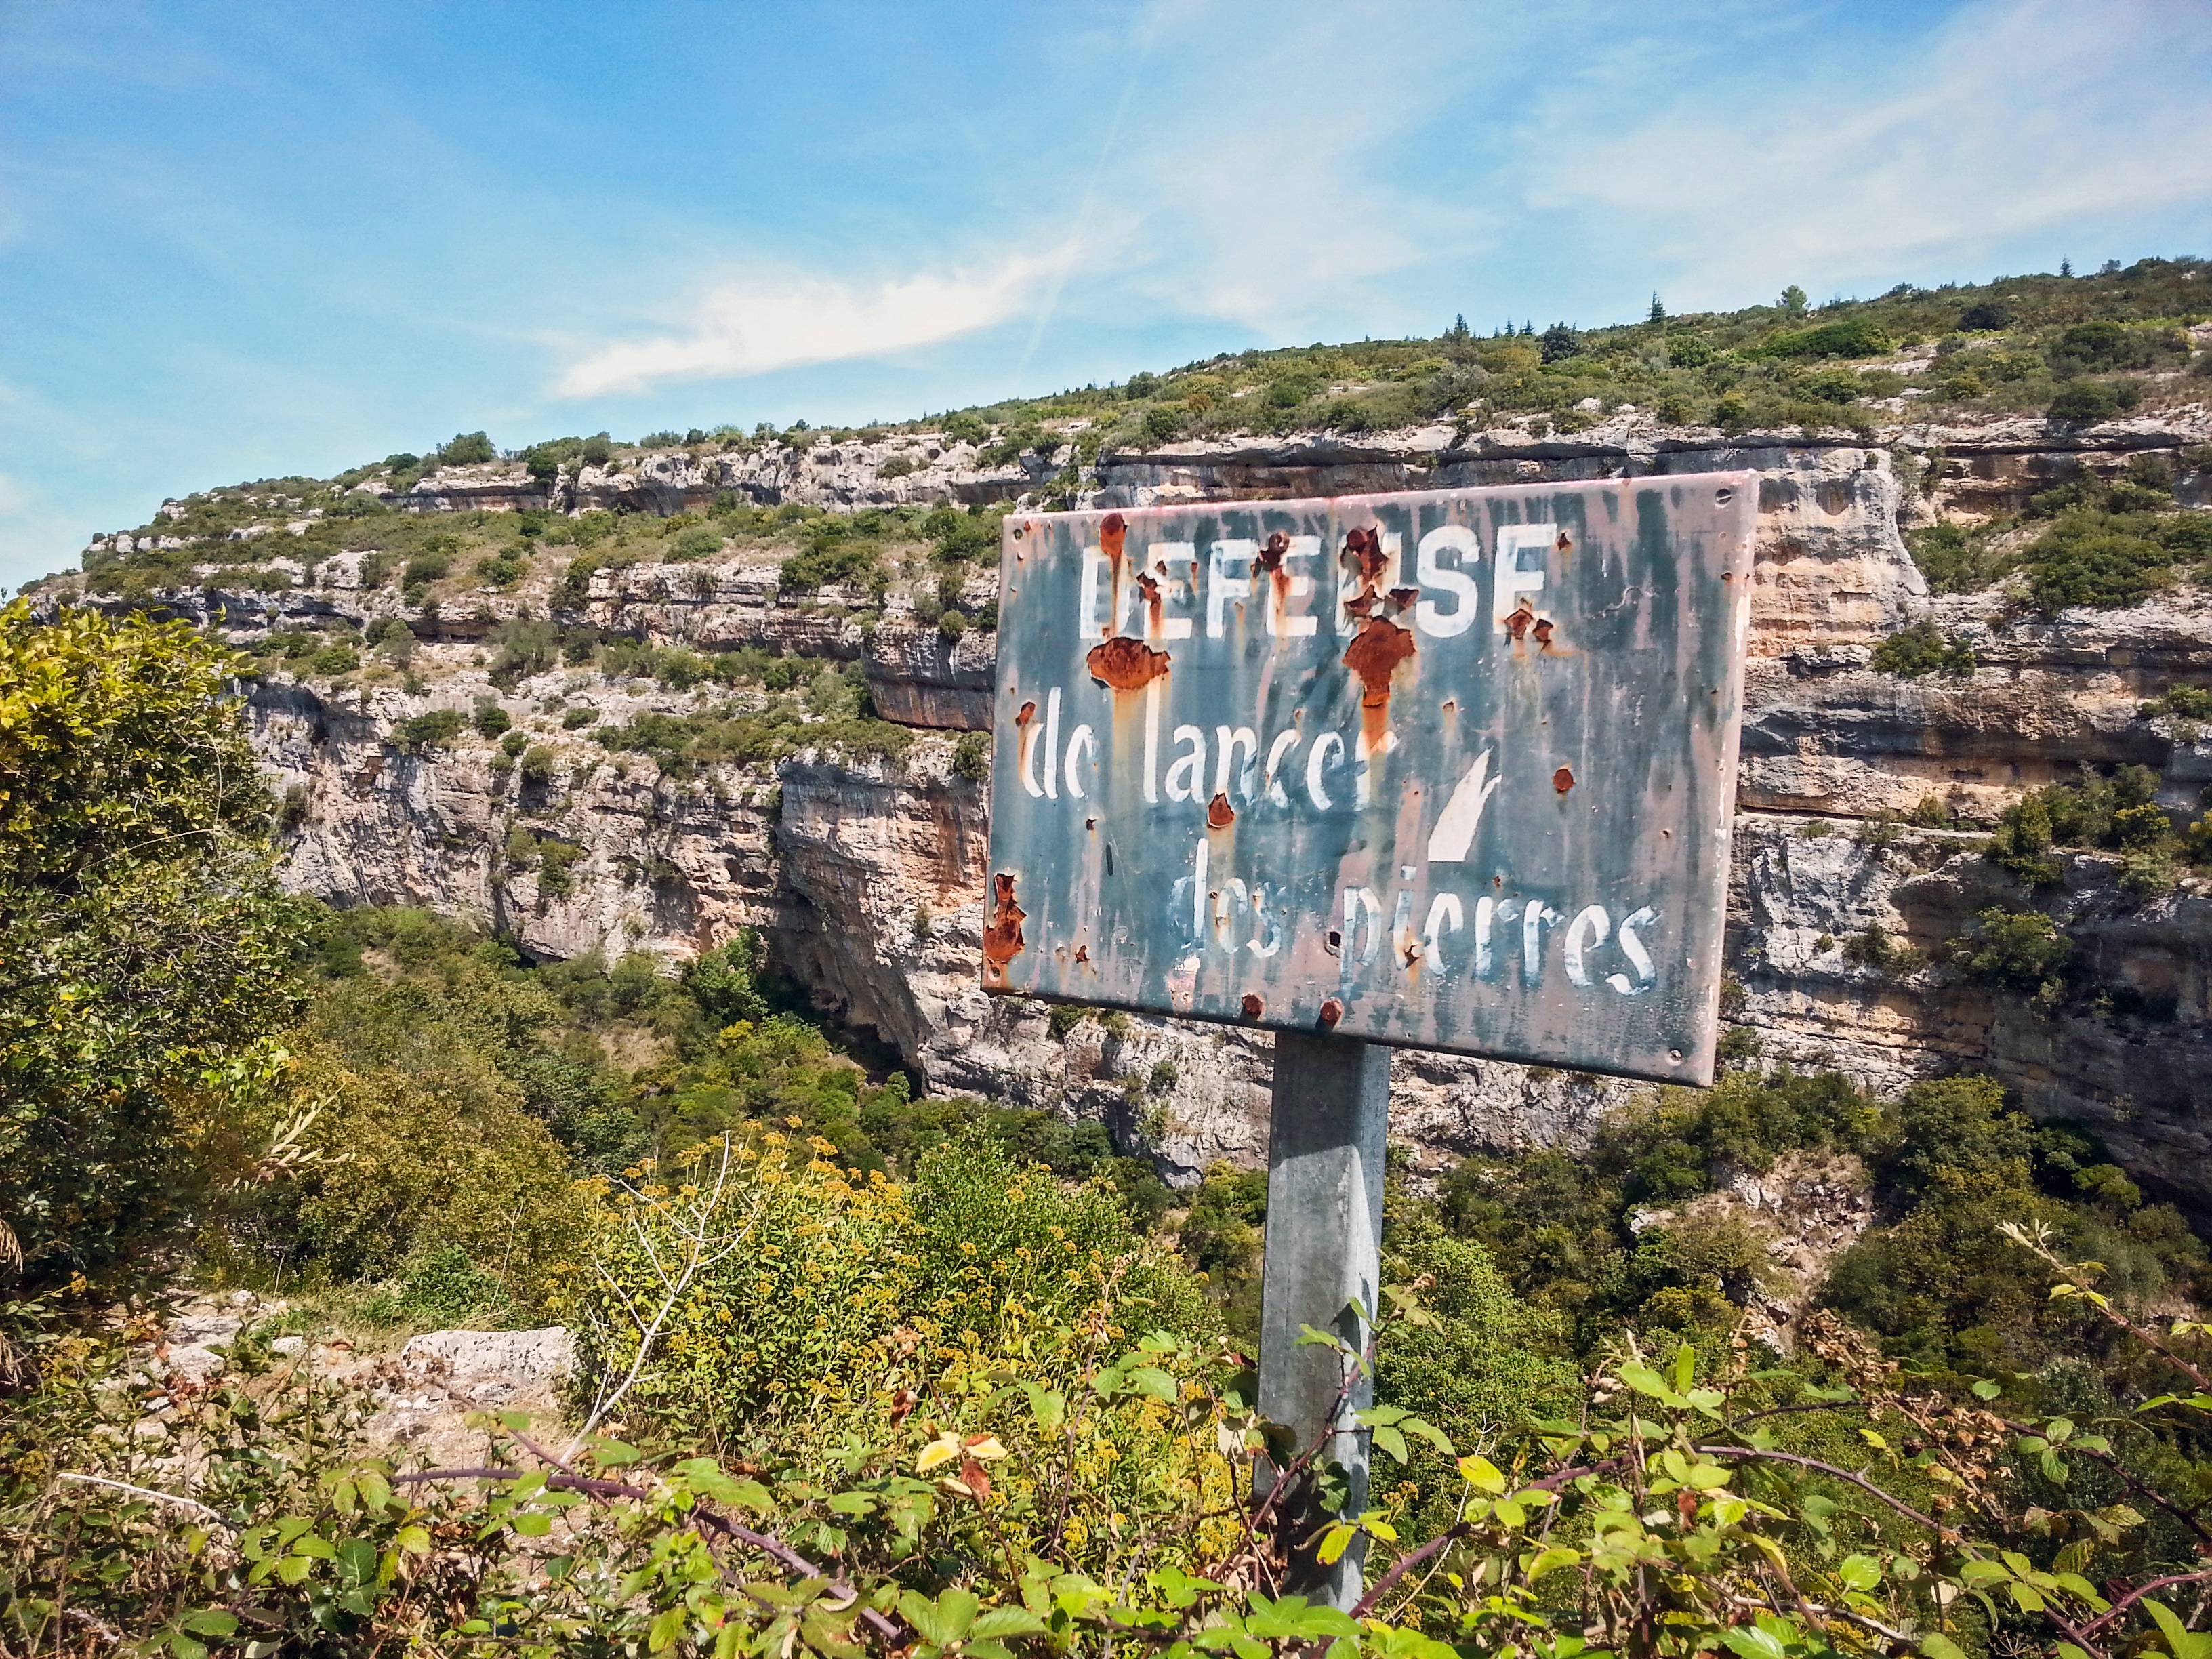
landscape, nature, outdoor, rock, walking, mountain, sky, trail, peak, valley, travel, cliff, france, sign, europe, scenic, scenery, steep, attraction, tourism, terrain, throw, stones, geology